Up from the Beach

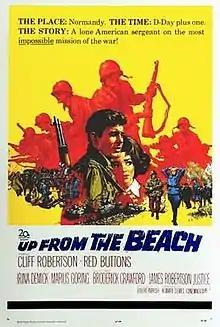
film poster by Frank McCarthy

Up from the Beach is a 1965 French-American international co-production war film directed by Robert Parrish and starring Cliff Robertson, Red Buttons and James Robertson Justice. It was based on a 1959 novel by George Barr called "Epitaph for an Enemy".